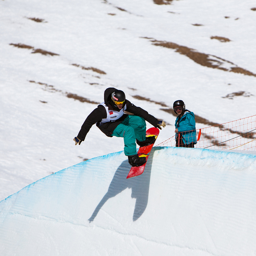
A snowboarder is on the edge of a painted slope.
A snowboarder making a jump over a hill
A man riding a snowboard down a snow covered slope.
A snowboarder flies down a ramp while someone watches.
Snowboarders use their boards while on the snow.